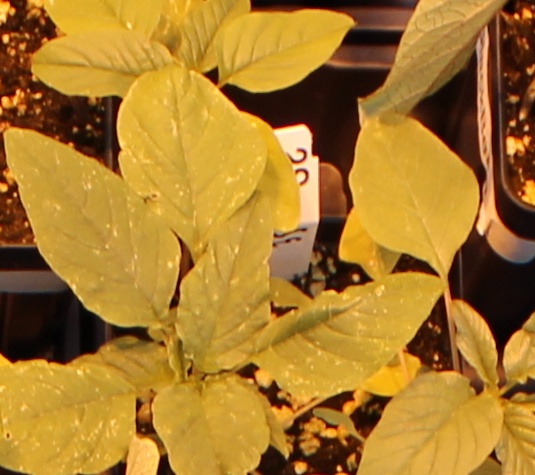
Label: Palmer Amaranth